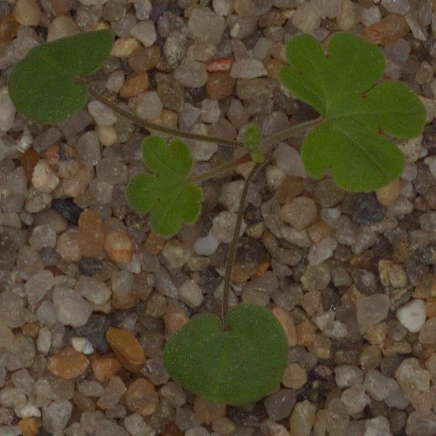
Label: smallflowered_cranesbill